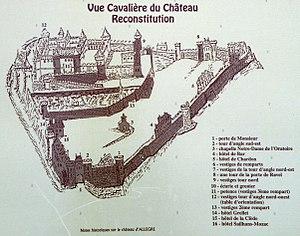
Allègre de Bourbon, dép. de Haute-Loire, France (région Auvergne). Reconstitution du château féodal et des fortifications du bourg d'Allègre
Le château d'Allègre est un château situé sur la commune d'Allègre dans le département de la Haute-Loire.
Allègre est une commune française, située dans le département de la Haute-Loire en région Auvergne-Rhône-Alpes.